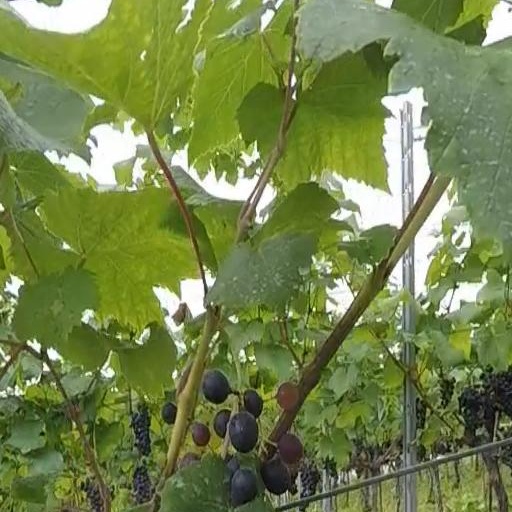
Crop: grape